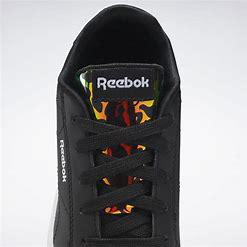
Brand: Reebok
Model: Royal Complete CLN 2